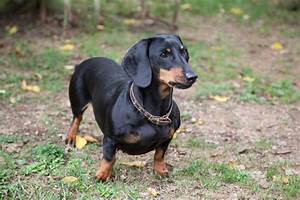
Label: dog